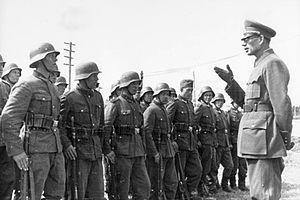
La collaboration russe pendant la Seconde Guerre mondiale désigne la collaboration politique, économique et militaire de citoyens d'URSS et aussi de Russes blancs avec les forces d'occupation allemandes de l'Union soviétique durant la Seconde Guerre mondiale.